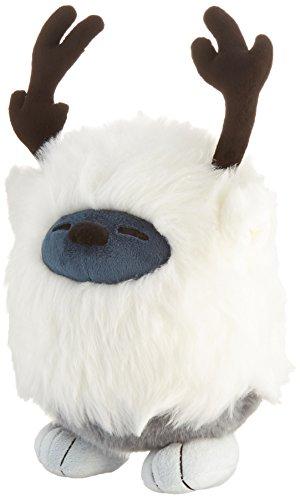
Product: Battle Camp Elfkimo Plush
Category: Toys & Games | Stuffed Animals & Plush Toys | Stuffed Animals & Teddy Bears
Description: Official Plush of Battle Camp - the 1 monster catching, social game on mobile.
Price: $2.97
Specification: PackageDimensions:13.5x9x6.7inches|ItemWeight:6.7ounces|ShippingWeight:6.4ounces(Viewshippingratesandpolicies)|DomesticShipping:ItemcanbeshippedwithinU.S.|InternationalShipping:ThisitemcanbeshippedtoselectcountriesoutsideoftheU.S.LearnMore|ASIN:B017TQJTJK|Itemmodelnumber:21526|Manufacturerrecommendedage:0-15years